Carl Hildebrand von Canstein

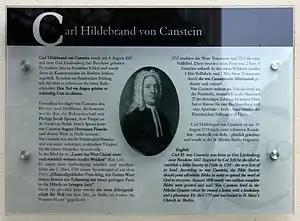
A memorial plaque in Von Canstein's honor in Berlin.

He was born at Lindenberg on 4 August 1667. He studied law at Alma Mater Viadrina in Frankfurt-on-the-Oder and, upon finishing his courses, he toured the Netherlands, England, France, Italy, and southern Germany from 1686 to 1688. On the death of the Great Elector Frederick William, he returned to Berlin.